Bergen, North Holland

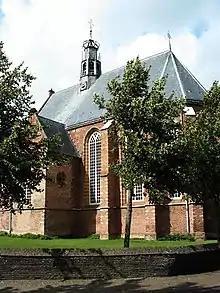
The "Ruinekerk" church

The Egmond Abbey, founded in the 10th century, became the most important cultural center of medieval Holland. The abbey was protected by the House of Egmond, which eventually became a powerful noble family. The three towns of Egmond have also been mentioned since the 10th century. Both the Egmond Abbey and Egmond Castle in Egmond aan den Hoef were destroyed in 1573 on order of William the Silent during the Dutch Revolt.